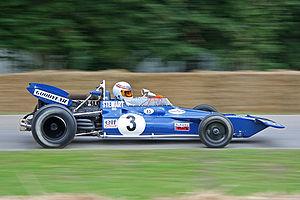
Weekend of a Champion est un film documentaire britannique réalisé par Roman Polanski et Frank Simon, en 1971 et sorti en 1972, présenté à la Berlinale, où il remporte le prix du meilleur documentaire, cette année-là.
La Tyrrell 001 est la monoplace de Formule 1 engagée par l'écurie Tyrrell Racing lors de quatre courses en championnat du monde de Formule 1 1970 et une en 1971. Elle est pilotée par Jackie Stewart en 1970 et Peter Revson en 1971.